BT Archives

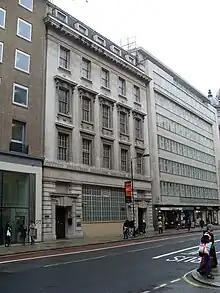
BT Archives

The BT Archives is an archive preserving the documentary heritage of the British telecoms company BT and its public sector predecessors. It is designated an official place of deposit for Public Records, for those records created prior to BT's privatisation in 1984.